Jaume Munar

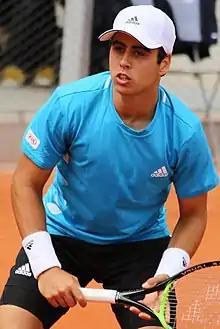
Munar at the 2019 French Open

Jaume Antoni Munar Clar (born 5 May 1997) is a Spanish professional tennis player. Munar has a career-high ATP singles ranking of world No. 50 achieved on 21 July 2025 and a doubles ranking of No. 98 achieved on 21 April 2025. He is currently the No. 4 Spanish player.